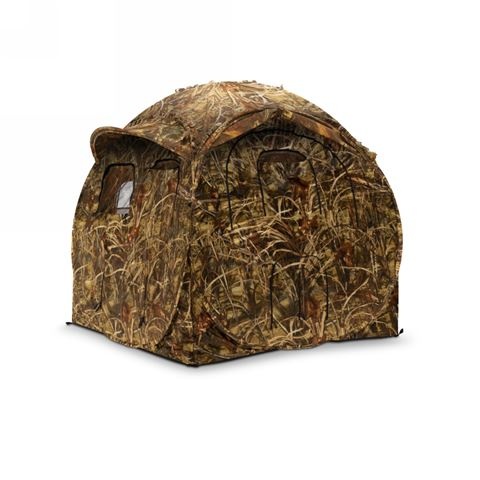
Buteo Photo Gear Schuiltent Aquila Mark III Riet
De Aquila Mark III Riet is de nieuwste versie van onze tweepersoons schuiltent. We hebben uitgebreid gekeken naar verbeterpunten en goed geluisterd naar de feedback van vele gebruikers en onze ambassadeurs van deze schuiltenten. Dankzij enkele slimme toepassingen is de Aquila Mark III veel beter bestand tegen neerslag, houd je perfect droog in 'slechte' weersomstandigheden en heeft betere foto- en kijkvensters. De tent aan de buitenzijde De tent is door slimmere toepassingen veel beter tegen neerslag bestand: Aan 3 zijden is een extra 'afdak' aangebracht, deze voorkomen dat neerslag door het insectennet naar binnen komt, en zal tevens je objectief beter beschermen tegen neerslag. Naast bescherming tegen neerslag werkt deze kap ook als zonnekap, het fotovenster met je objectief zal meer in de schaduw komen en daardoor minder opvallen. Deze afdakjes kunnen allemaal ingeklapt worden indien je ze niet gebruikt of wanneer ze niet nodig zijn. Indien je de tent voor een langere periode laat staan is dat ook handig omdat je tent dan minder opvalt, en tevens is de tent dan minder gevoelig voor wind. Door de verbeterde constructie met langere stokken die doorlopen tot de bodem behoudt de tent beter zijn vorm. 8 haringen: Langer, breder en sterker dan eerdere versies. 18 cm. lang, zwart aluminium, driehoekig van vorm. Het gebruik van (dikke) touwtjes aan alle runners van de ritsen, en het weglaten van klittenband voorkomt vervelende geluiden. Alle vensters zijn afsluitbaar met een rits, er zijn geen vensters meer waar water makkelijk naar binnen kan. De tent aan de binnenzijde? Alle vensters en insectennetten zijn ook van binnenuit te bedienen met ritsen. Touwtjes en 'tunnels' binnenin de tent zijn uitgevoerd in fellere kleuren om in het donker goed te kunnen zien. Label met instructies. Foto- en kijkvensters Alle foto vensters zijn veel ruimer uitgevoerd dan voorheen, namelijk 40x36 cm. (bxh) De foto vensters zijn tevens kijkvensters (bovenste gedeelte venster), en zijn dus ook veel breder dan in de Buteo Mark II het geval was. Er zijn dus geen aparte, kleine kijkvensters meer aanwezig zoals in de vorige versie.Door middel van een rits die aan 2 zijden (links/rechts) te bedienen is kun je het kijkvenster naar eigen smaak groter of kleiner maken. Links is een breed venster beschikbaar, perfect voor filmmakers of als je meer ruimte nodig hebt. In dit bredere venster is nog een extra fotovenster beschikbaar (dezelfde grootte als alle andere fotovensters). Alle vensters zijn helemaal afsluitbaar met hoge kwaliteit ritsen zodat deze waterdicht afgesloten kunnen worden. (te bedienen van binnen én van buiten). Er is géén klittenband meer gebruikt, geen vervelende geluiden meer dus. De insectennetten in de vensters bestaan uit 2 gedeeltes die elkaar in het midden overlappen, uitgevoerd met een elastiek zodat deze uw objectief goed omsluiten. Deze insectennetten zijn met een rits aan de tentstof bevestigd, daarmee helemaal open te ritsen indien je dit wenst of wanneer je er een snoot in wilt inritsen als alternatief fotovenster (zie beschrijving snoot onder). De insectennetten zijn afwisselend verticaal of horizontaal uitgevoerd. Voordeel van verticaal is dat er in de hoogte meer marge is, daar kun je dus nog variëren met de hoogte van je lens. Tevens is deze marge handig voor grotere of kleinere mensen. Insectennetten aan de voorzijde en aan de rechterzijde zijn verticaal uitgevoerd. Voordeel van horizontaal is dat er vooral voor filmmakers iets eenvoudiger naar rechts/links gezwenkt kan worden.? Insectennetten aan de linkerzijde zijn horizontaal uitgevoerd. Fotovensters op 3 wisselende hoogtes, verdeeld over 3 zijden. Een groot fotovenster (o.a. perfect voor filmmakers) vind je aan de linkerzijde. Bij regenachtig weer is het zelfs mogelijk om de buitenste stof van de foto vensters te sluiten, en door middel van een rits in het midden af te sluiten rondom je objectief, zodat de tent goed dicht zit, maar je toch nog kunt fotograferen (zie ook foto's). De zijden die je niet gebruikt om te fotograferen, kunnen wel als kijkvenster gebruikt worden door de rits gedeeltelijk open te zetten, ook weer naar wens groot of klein. Draagtas De draagriem van de draagtas/foedraal is langer (maar aanpasbaar) waardoor deze makkelijker te dragen is. Apart vakje bovenop de draagtas voor accessoires zoals haringen, scheerlijnen etc. Fotograferen uit de tent De ruime ingang heeft een rits van hoge kwaliteit, blijft indien geopend mooi aan de zijkant hangen en is bovendien voorzien van een insectengaas in dezelfde camouflageprint. De tent met de deur (iets) geopend is dus nog steeds perfect gecamoufleerd. Eenmaal in de tent zie je dat het erg donker is door de zwarte coating aan de binnenzijde. De touwtjes aan de ritsen en de randen van het opbergvak en 'tunnels' voor de fiberglas stokken in het dak zijn echter opvallender gekleurd, zodat deze in het donker toch goed te zien zijn. De foto- en kijkvensters zijn voorzien op 3 verschillende niveaus: Twee fotovensters aan de voorzijde, op 87 cm. (midden foto venster). Links vind je op ooghoogte een breder panorama venster met een insectennet, in dit bredere venster is een extra 'normaal' fotovenster voorzien. Dit panorama venster is zeer geschikt voor filmmakers. Linksonder is één fotovenster voorzien, wanneer je op low-level wilt fotograferen, op 36 cm. (midden foto venster). Rechts vind je fotovensters op ooghoogte, op 75 cm. (midden foto venster). De fotovensters zijn voorzien van een insectennet, deze bestaan uit 2 gedeeltes die elkaar in het midden overlappen, uitgevoerd met een elastiek zodat deze uw objectief goed omsluiten. Bij regen is het mogelijk de buitenste stof ook dicht te maken, en uw lens door een ritsopening te steken. Daardoor kunt u toch nog fotograferen, maar bent u en uw apparatuur maximaal beschermd tegen weer en wind. Alle insectennetten in deze vensters kunnen gedeeltelijk of geheel weg geritst worden. Daarmee is het kijkvenster naar wens op grootte aan te passen. Deze kijkvensters zijn breed, dus je hebt een perfect zicht naar buiten. Aan de linker- en rechterzijde vind je dezelfde opties om ook daar goed zicht te houden. In de deur aan de achterzijde is een kleiner kijkvenster voorzien, die waterdicht afgesloten kan worden. De tent heeft voldoende ruimte voor stoeltjes, statieven met camera/lens en fotorugzakken of -tassen. Aan de voorzijde vindt je een opbergvak waar je kleine spullen kunt opbergen.
Brand: Buteo Photo Gear
Category: Sporting Goods > Outdoor Recreation > Hunting & Shooting > Hunting > Hunting Blinds & Screens